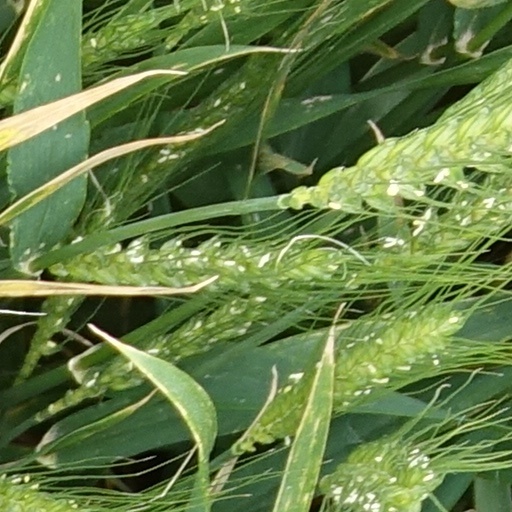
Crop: wheat